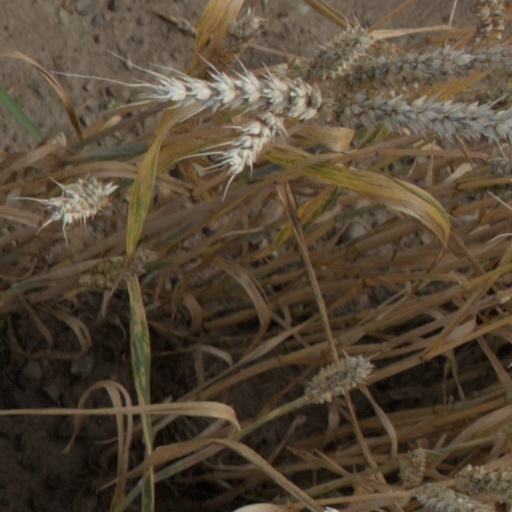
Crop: wheat